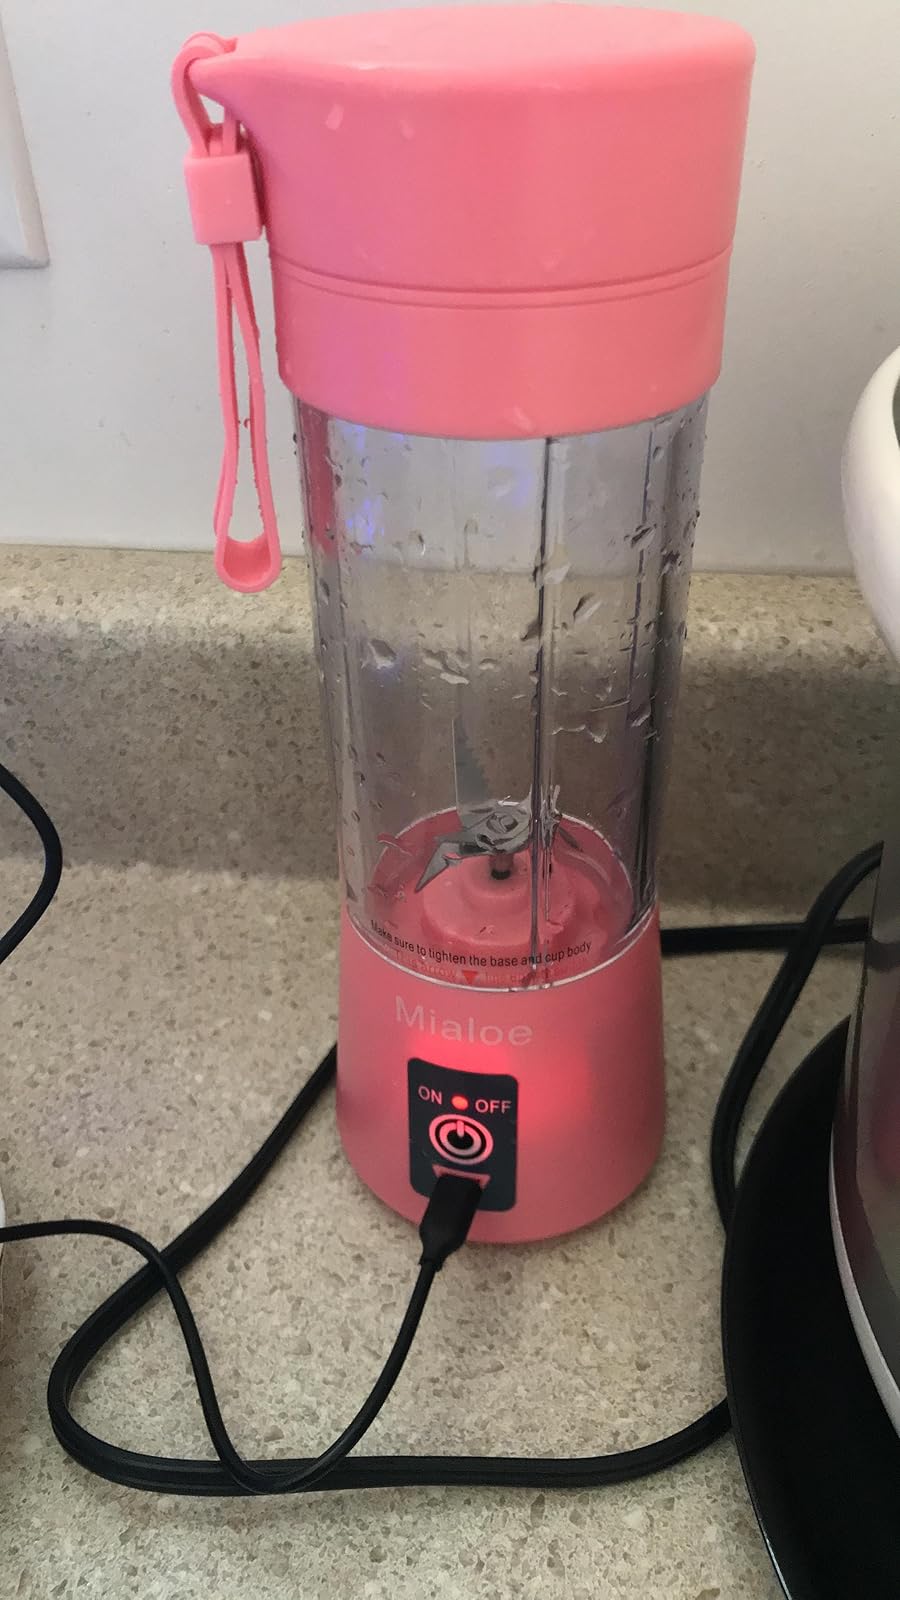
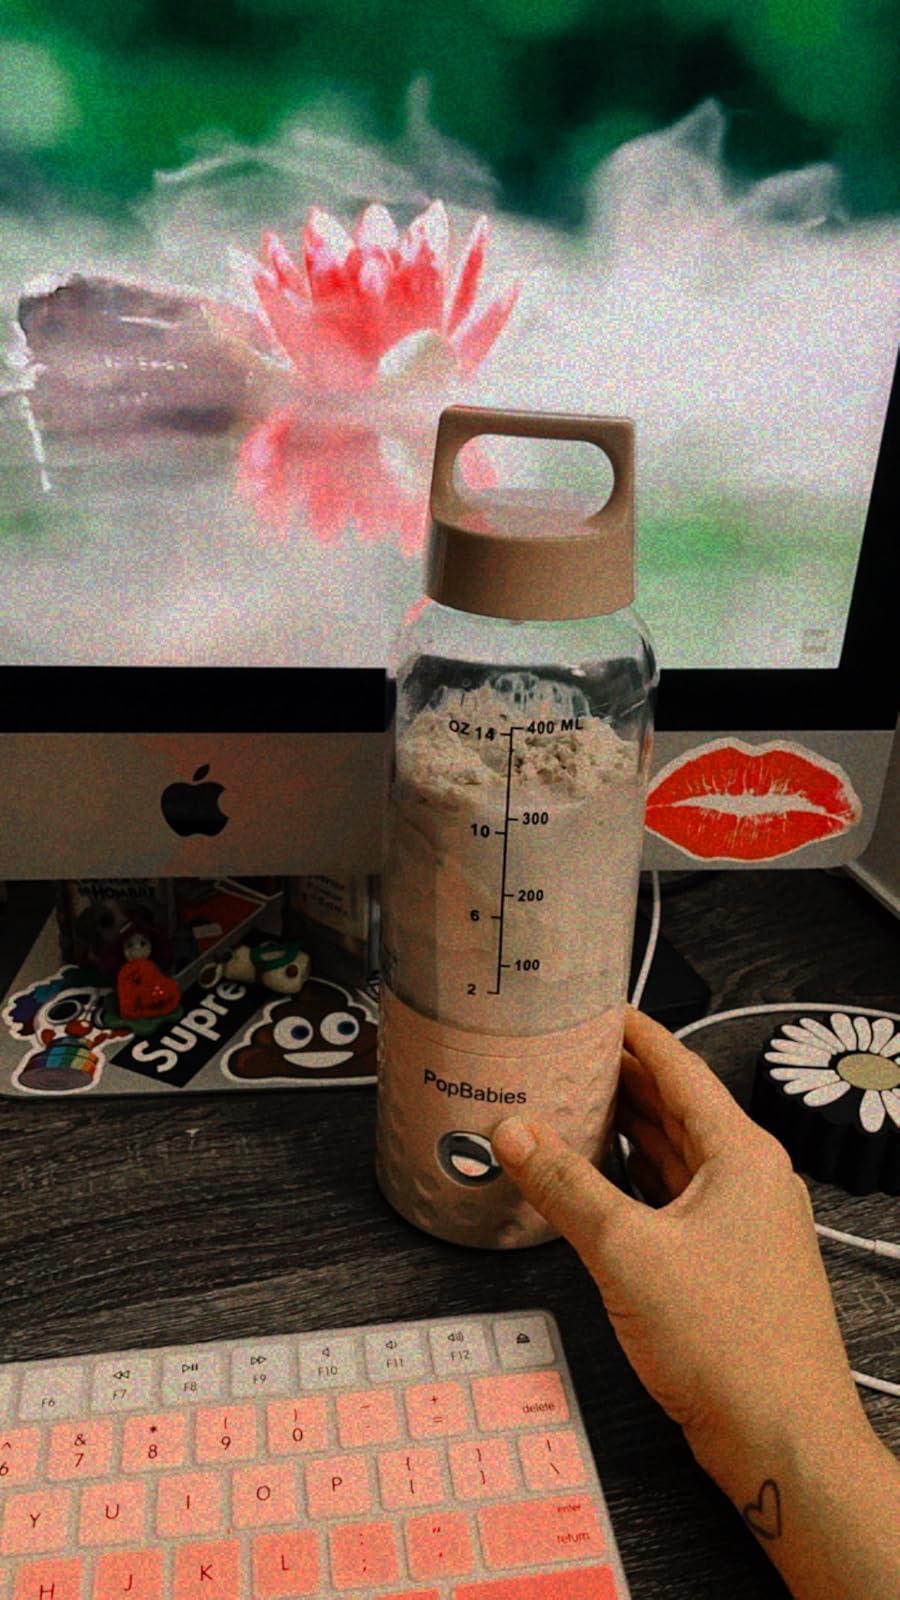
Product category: items_blender
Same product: no